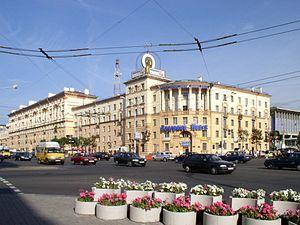
L'architecture stalinienne, ou style impérial stalinien, classicisme stalinien, ou encore gothique stalinien, sont les noms donnés à l'architecture de l'Union soviétique entre 1933, quand les esquisses de Boris Iofane pour le palais des Soviets furent officiellement approuvées, et 1955, quand Nikita Khrouchtchev condamna les « excès » des décennies passées et dissolut l'Académie soviétique d'architecture.